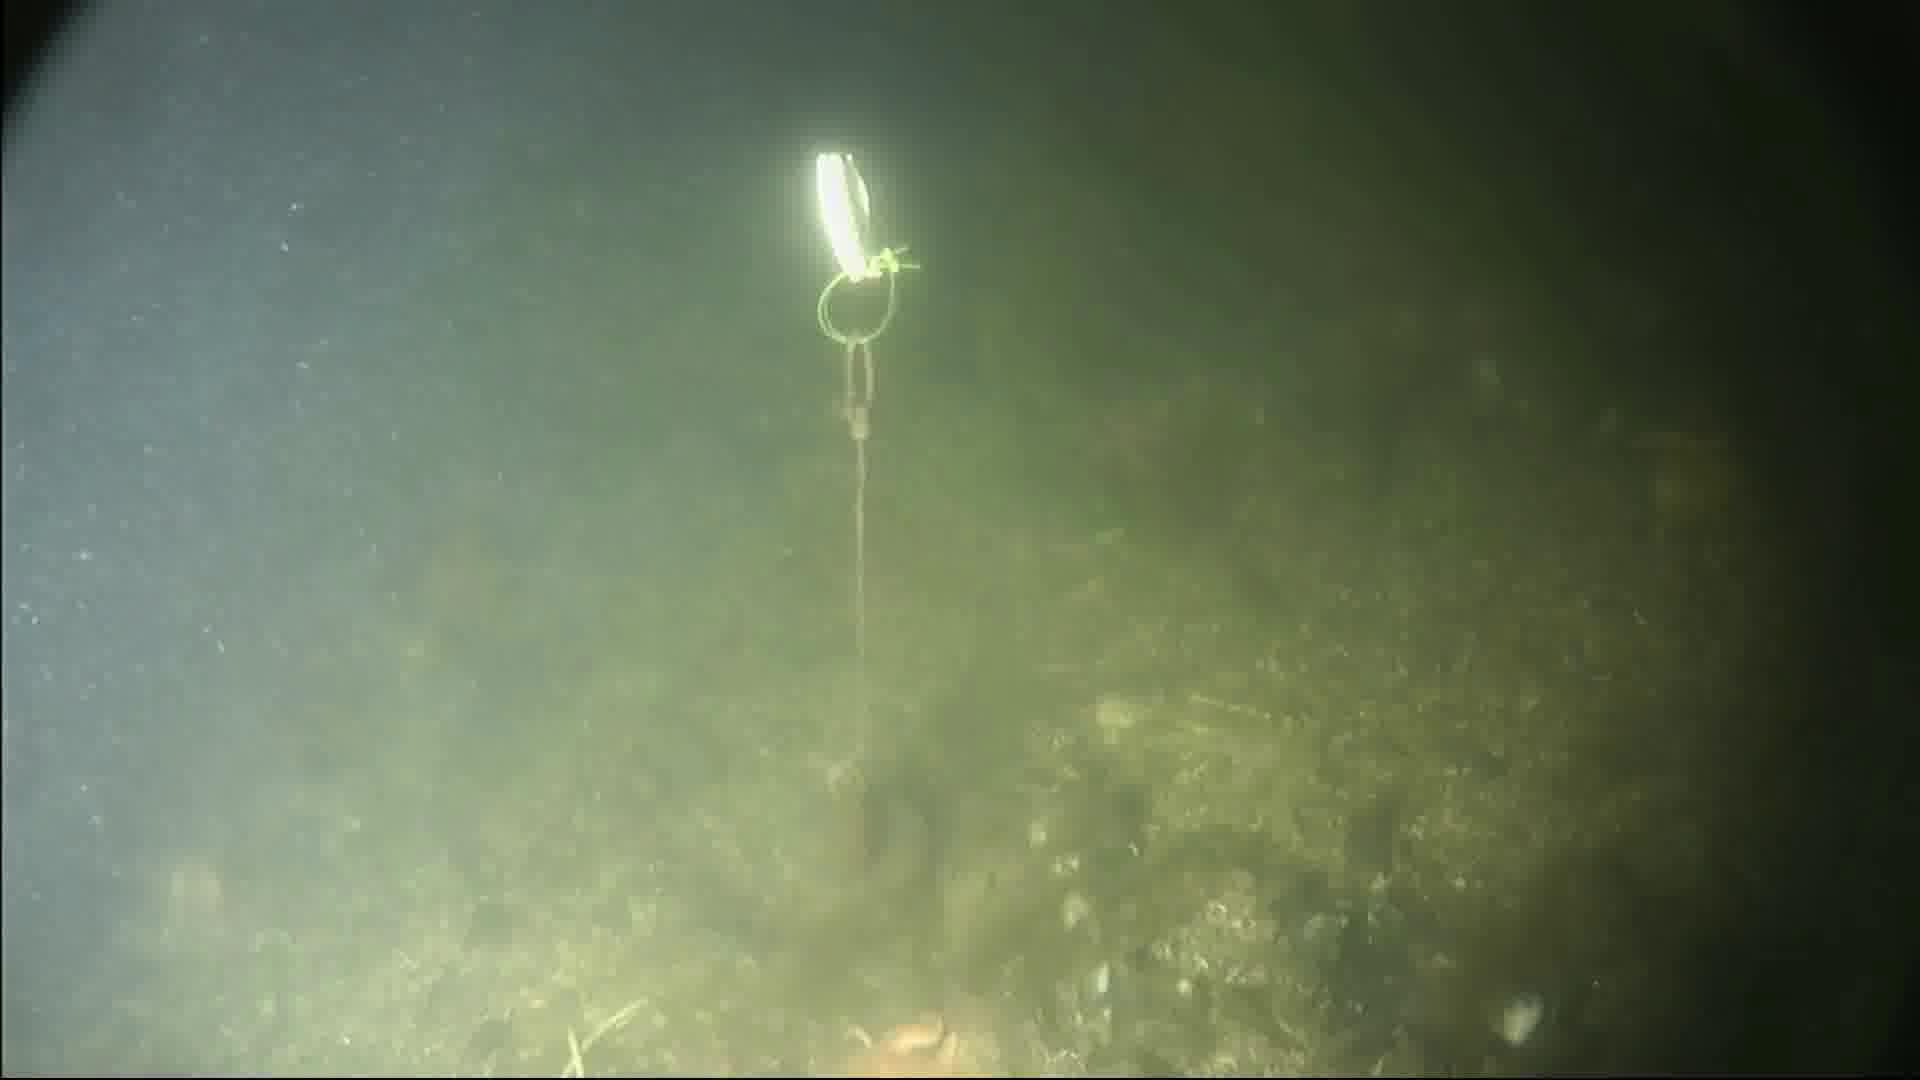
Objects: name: crab
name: starfish